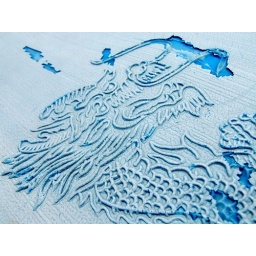
The weathered cover of the water tank on our boat in Halong Bay.